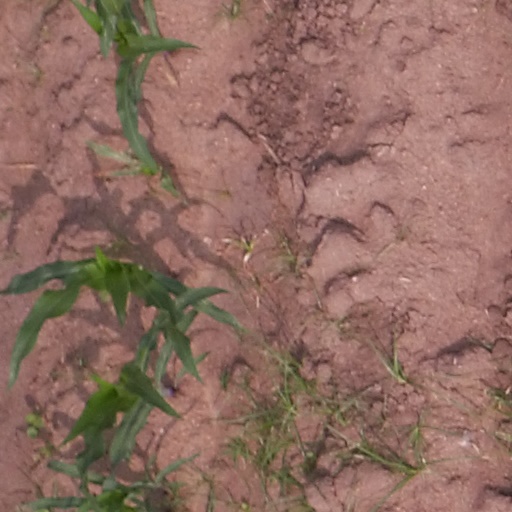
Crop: maize; corn